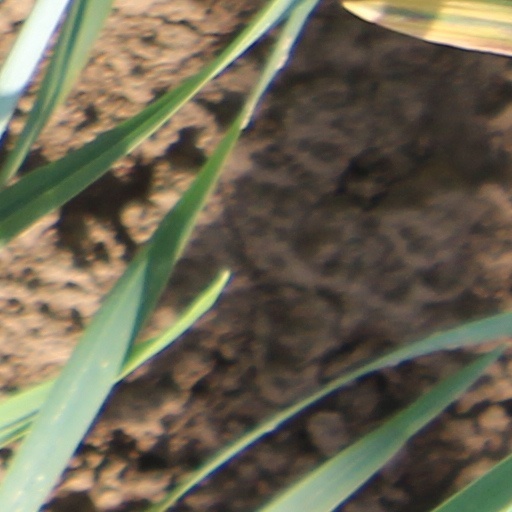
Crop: wheat